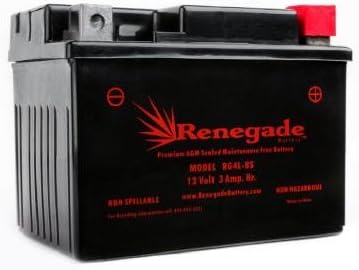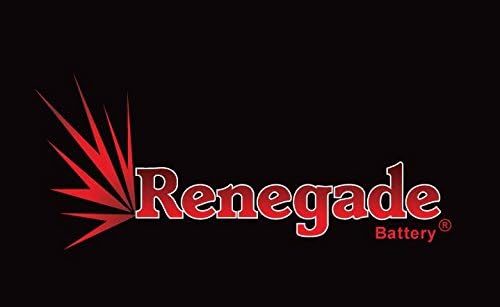
ATV Battery; RG4L-BS; Can-am (2007, 2008, 2009, 2010, 2011, 2012, 2013, 2014, 2015, 2016, 2017, 2018, 2019, 2020) DS90 / DS90X / DS70 / DS50; Part# YTX4L-BS, UT4L, YB4L-B, ES4L-BS
Category: Automotive
VEHICLE FITMENT: RG4L-BS; Can-am (2007, 2008, 2009, 2010, 2011, 2012, 2013, 2014, 2015, 2016, 2017, 2018, 2019, 2020) DS90 / DS90X / DS70 / DS50
Features: Dimensions: L 4 1/2 x W 2 3/4 x H 3 1/2 IN. | 100 Cold Cranking Amps (CCA's) | Impact resistant case and cover | Every Battery is fully charged and tested before it leaves our warehouse. An analysis report is included so you can be confident your battery is ready to go. | Our batteries feature AGM construction. AGM stands for Absorbed Glass Mat; this is the latest technology in battery production today. AGM construction gives you a completely sealed liquid-free powersport battery which will not leak or corrode.